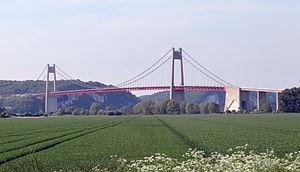
Vallée de Seine - Tancarville (Haute-Normandie) Русский: Долина реки Сена возле Танкарвиля (Верхняя Нормандия, Франция)